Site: brandenburg
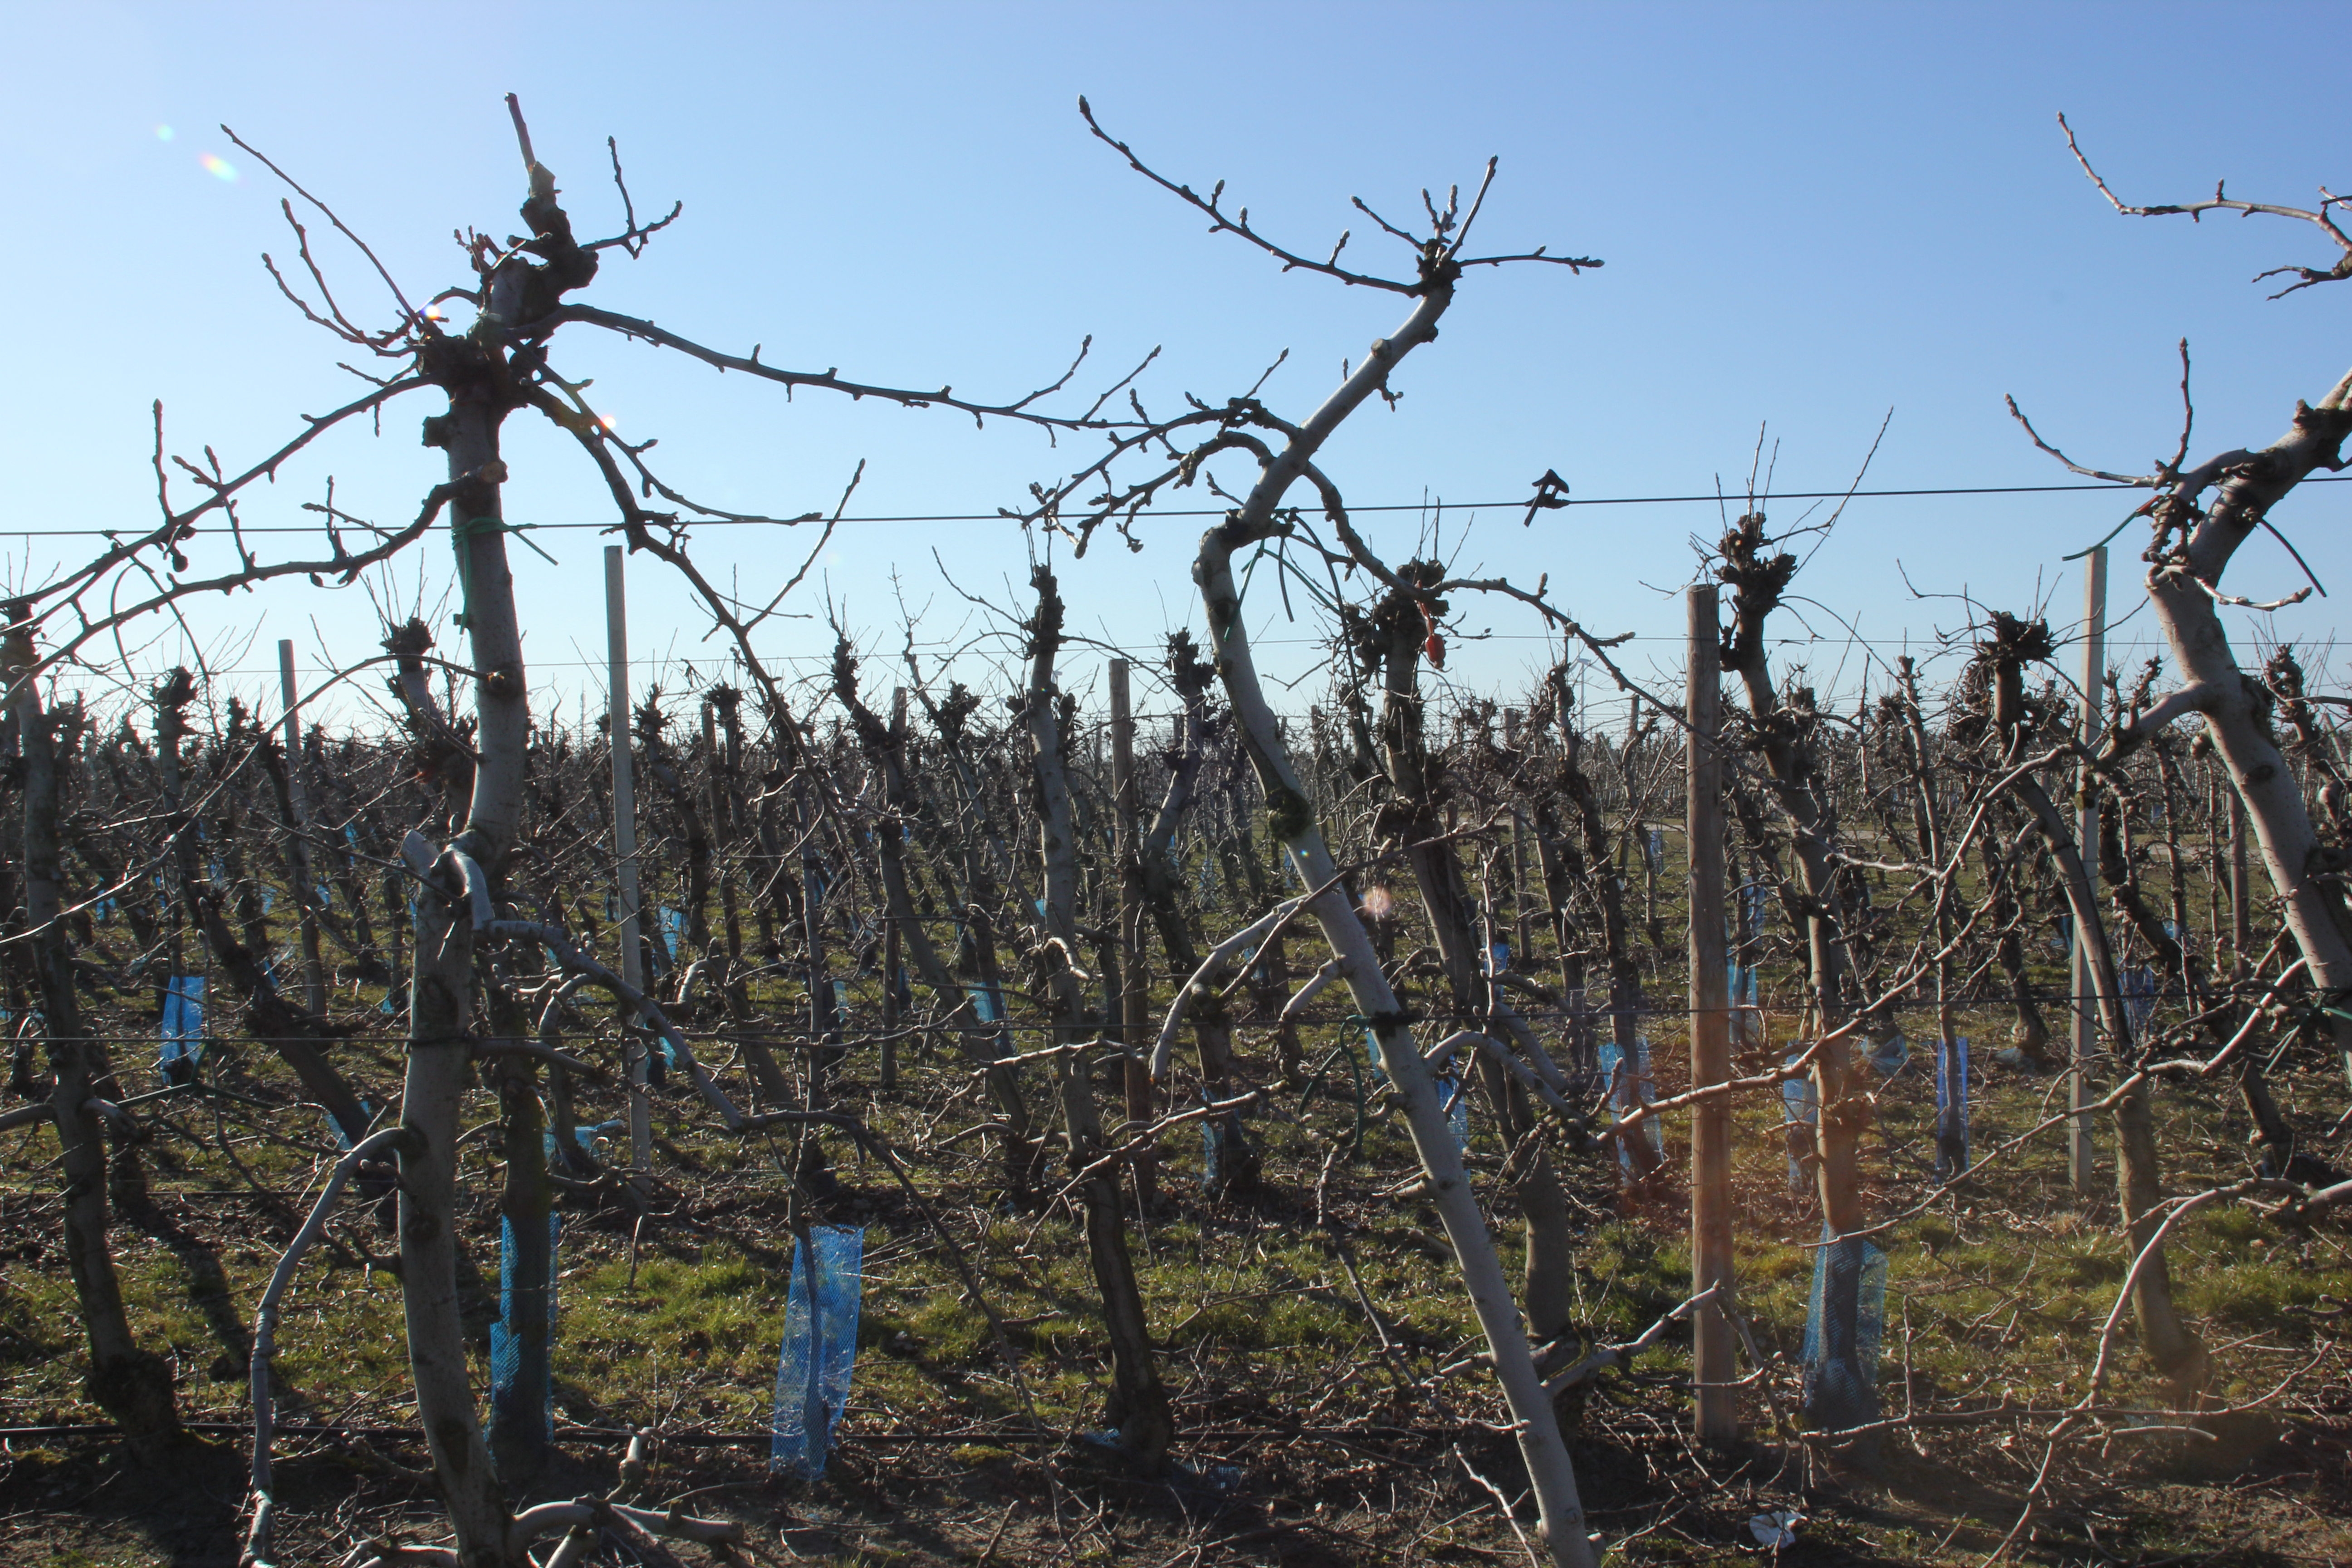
Growth stage (BBCH 03): Bud development